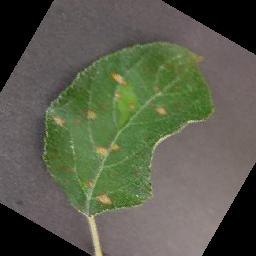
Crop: apple
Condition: cedar_rust